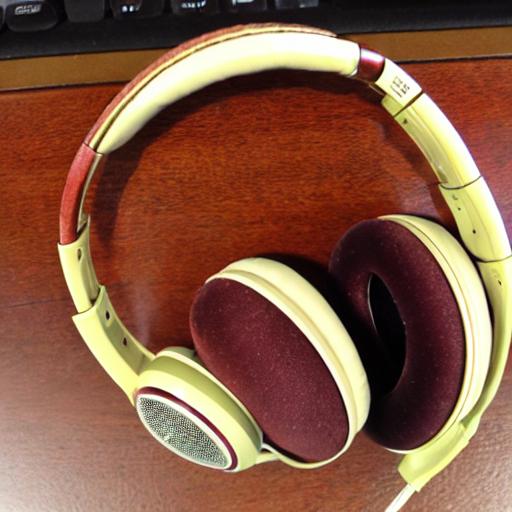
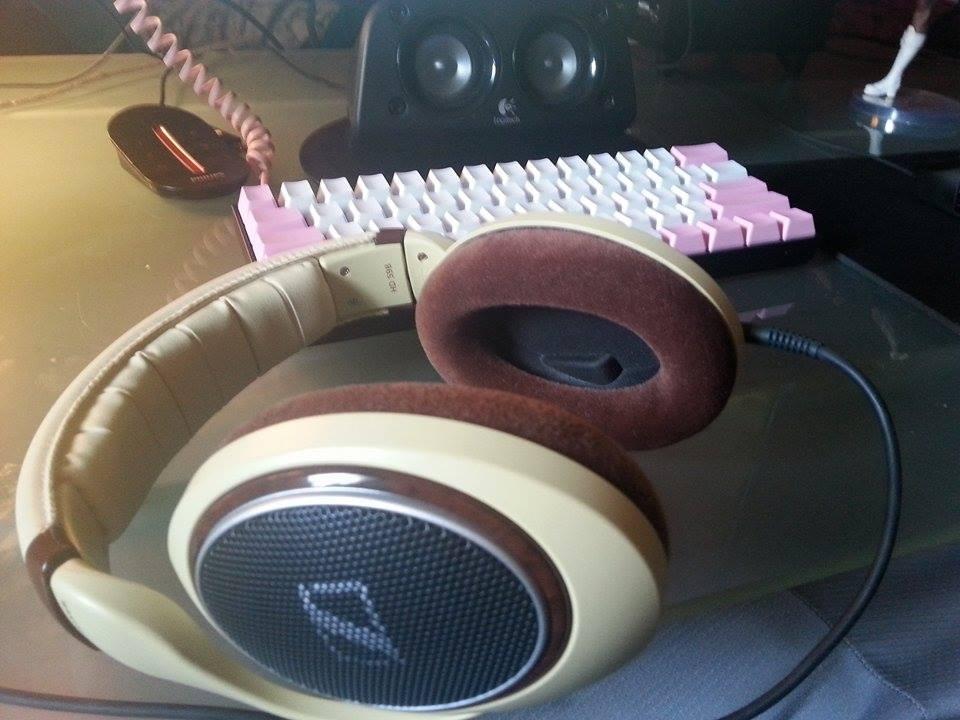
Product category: headphones
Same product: no